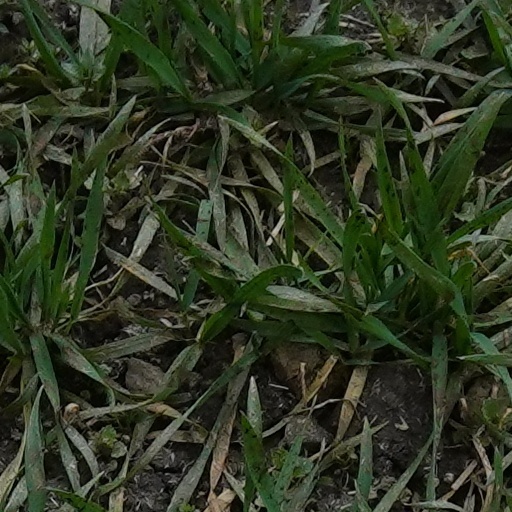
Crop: wheat